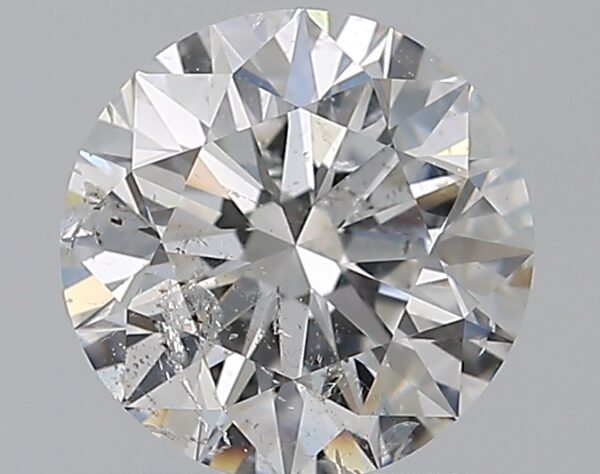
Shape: round
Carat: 1
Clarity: SI2
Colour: F
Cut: EX
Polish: EX
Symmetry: EX
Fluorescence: N
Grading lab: IGI
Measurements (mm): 6.4 x 6.36 x 3.99